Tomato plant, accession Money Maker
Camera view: vertical (180 deg); turntable rotation: 210 degrees
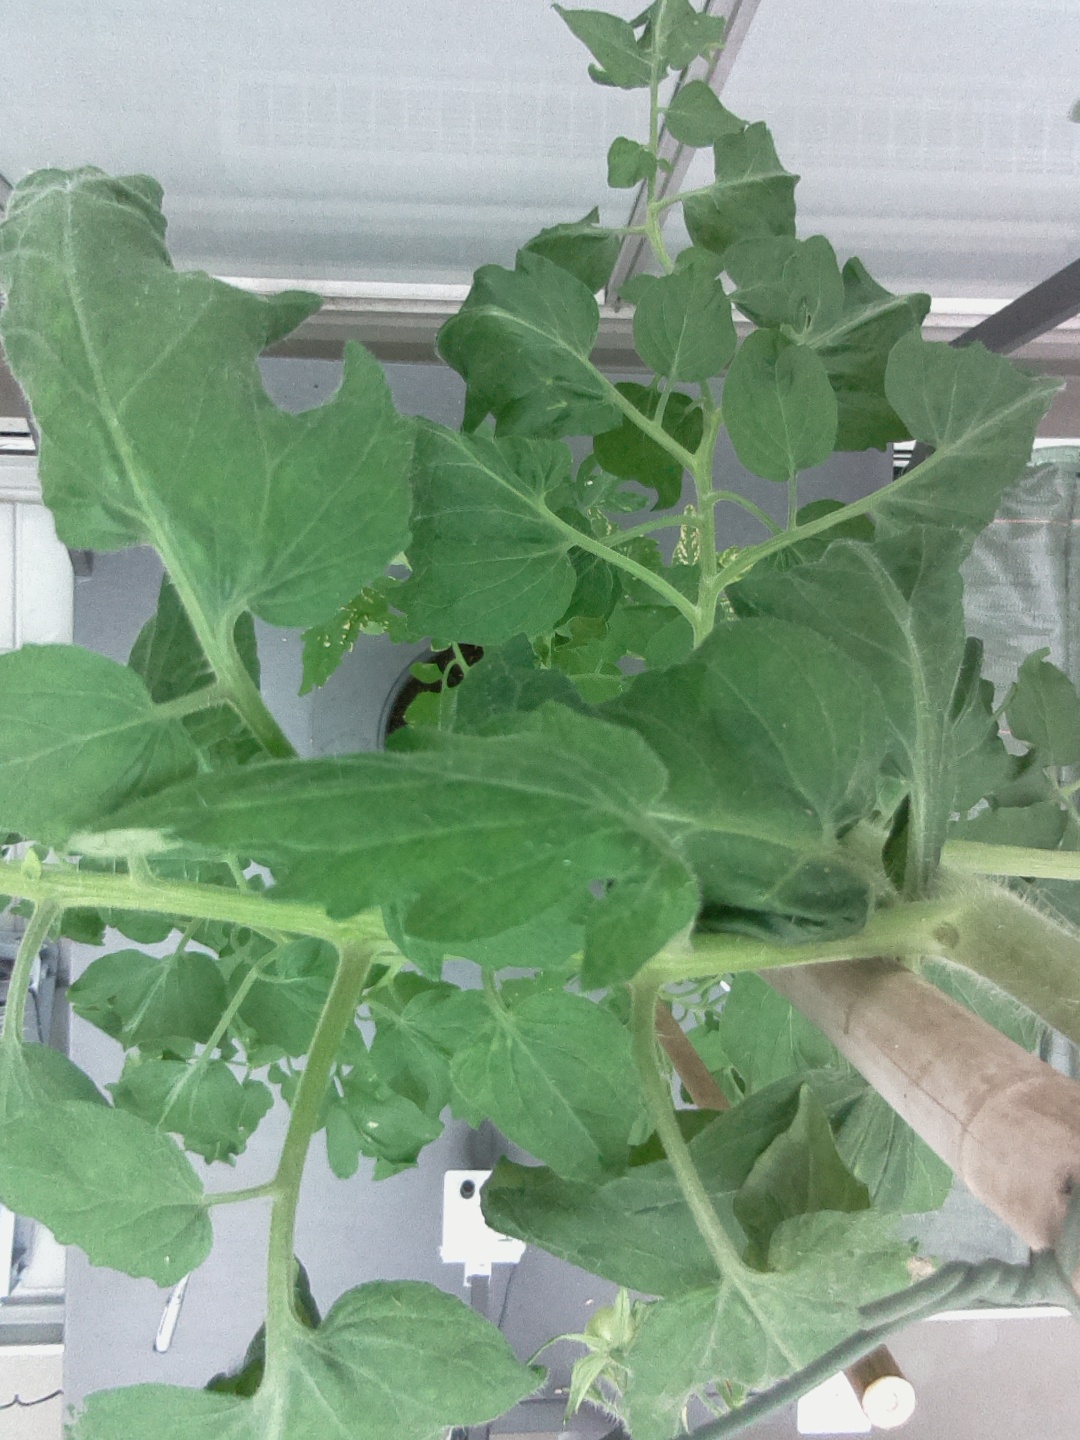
BBCH growth stage 70: Fruits at the main stem or branches visibles